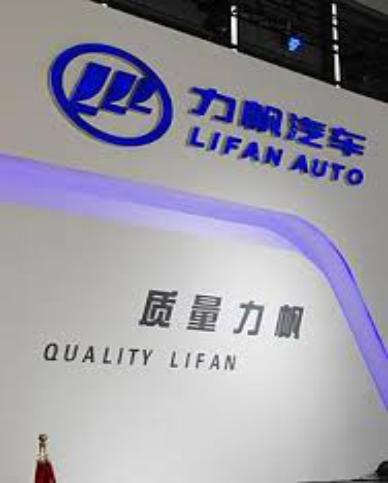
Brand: lifan-2
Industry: Transportation